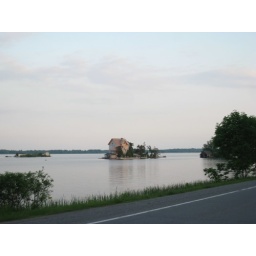
house in the water